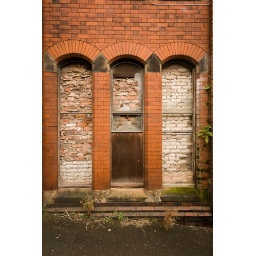
These windows are in an old mill/factory building on Fletcher Street